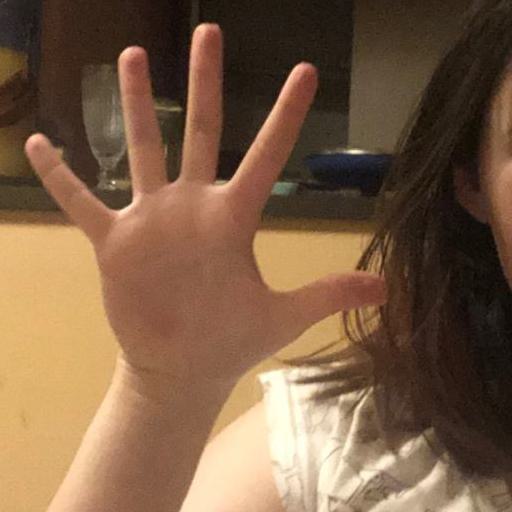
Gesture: palm